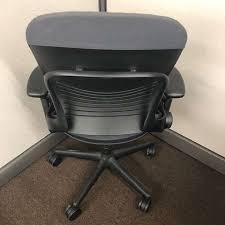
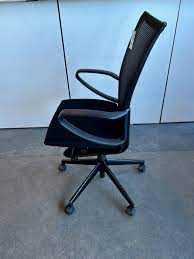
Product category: items_chair
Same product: no